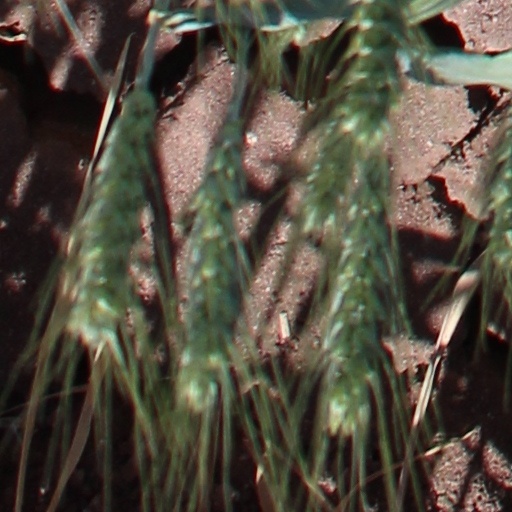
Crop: wheat